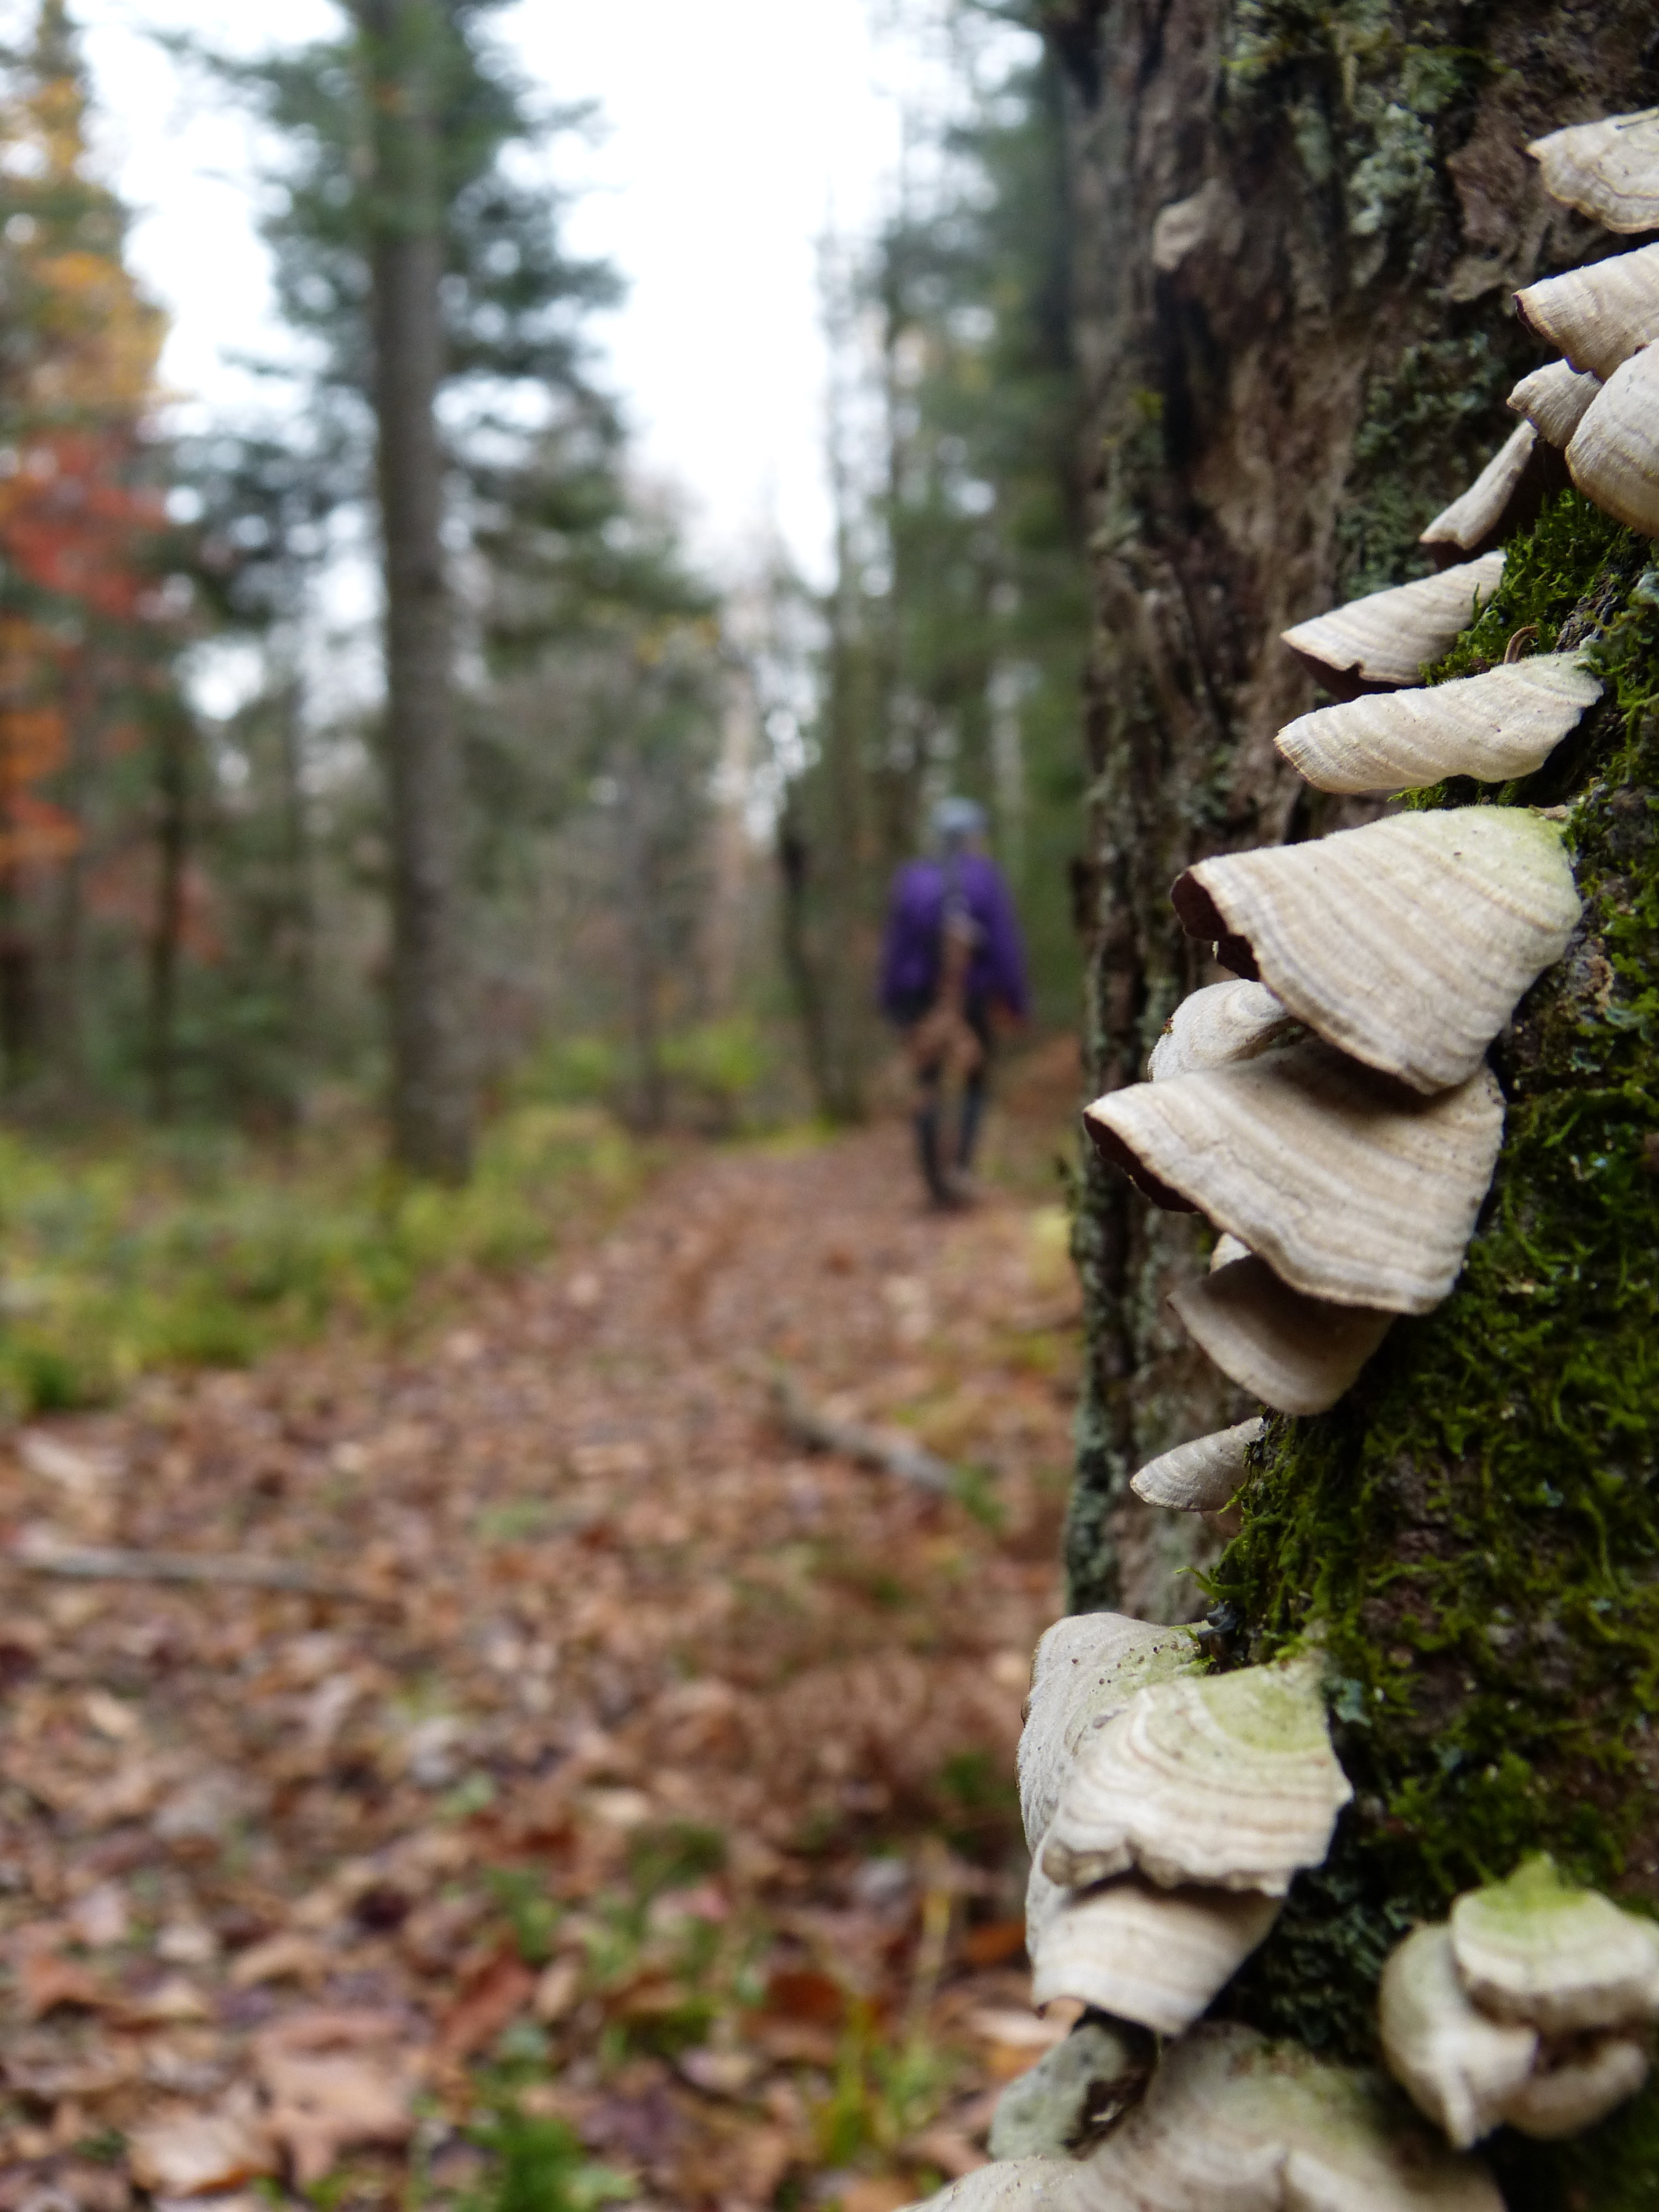
tree, nature, forest, rock, wilderness, hiking, trail, leaf, fall, spring, autumn, season, mushrooms, woodland, boreal forest, woody plant